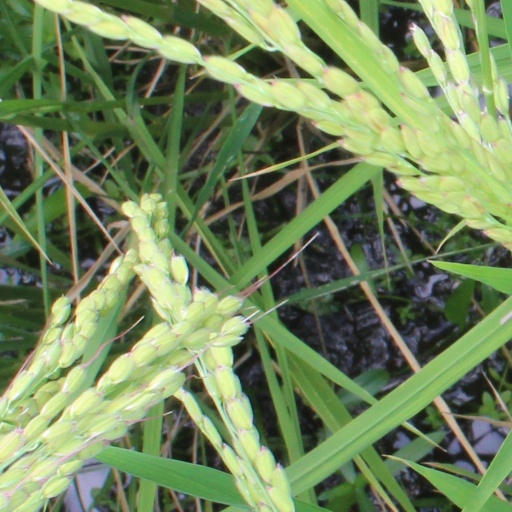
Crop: rice